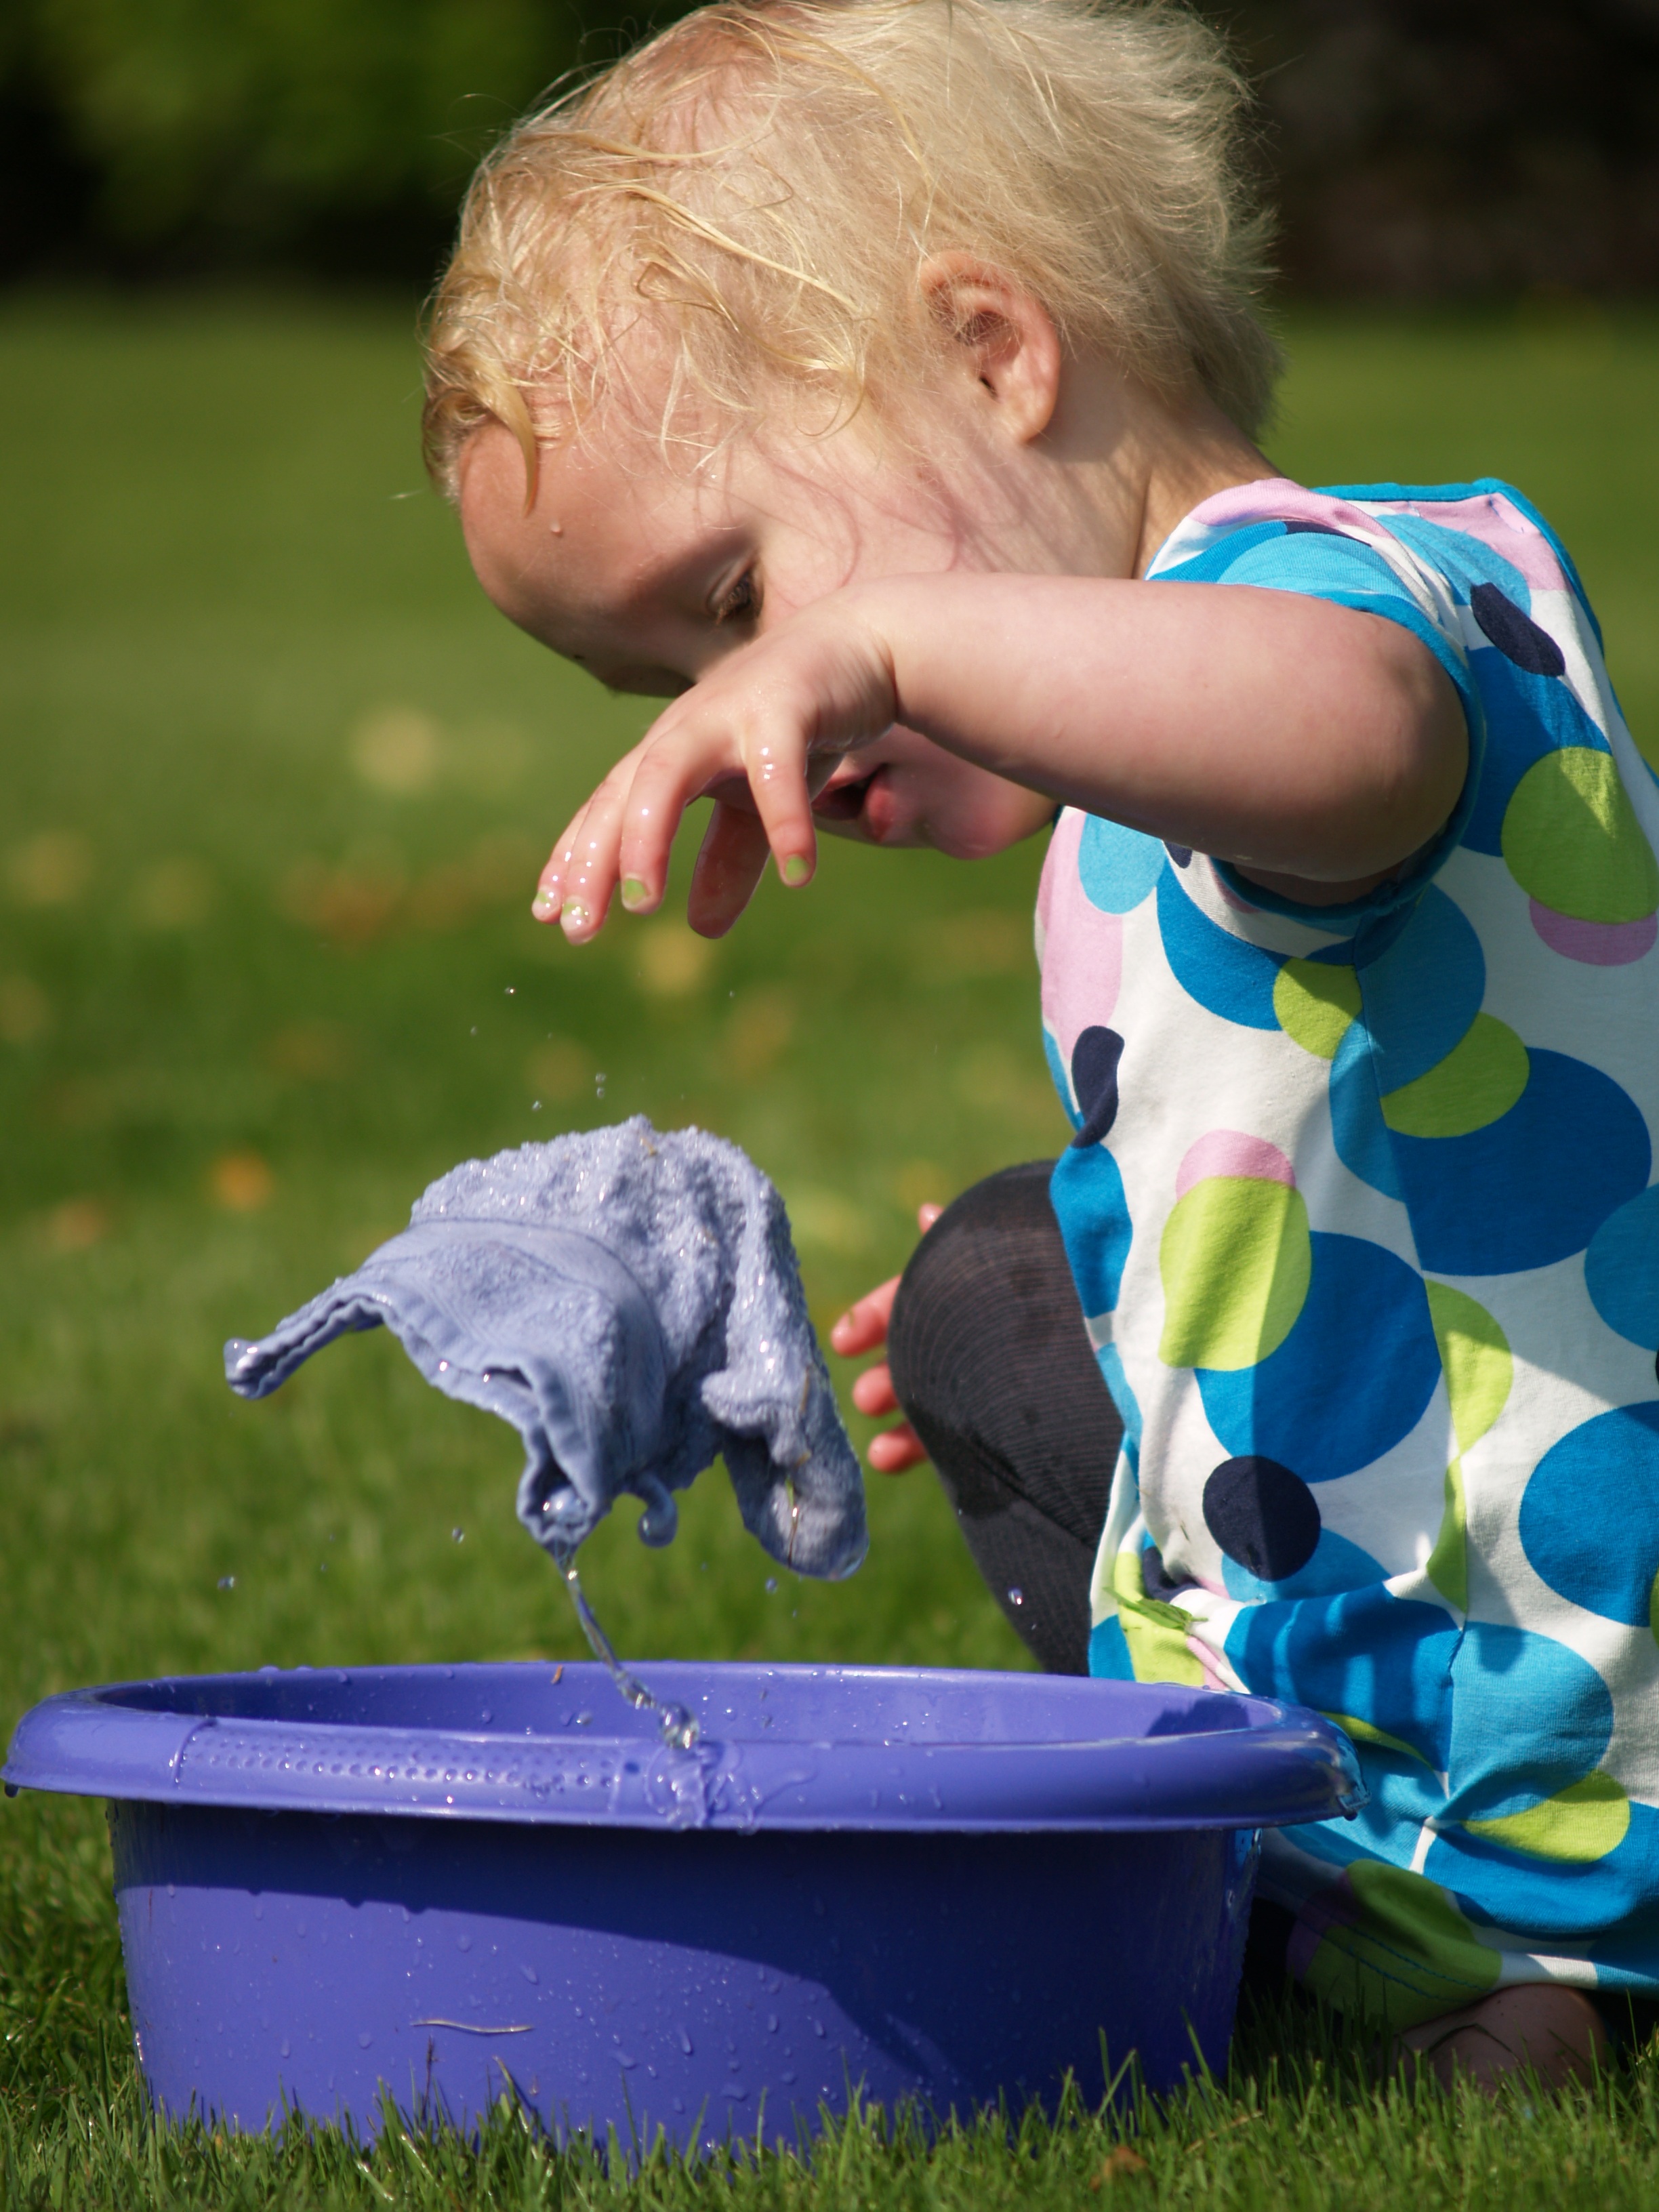
water, nature, grass, girl, sun, play, purple, bowl, holiday, child, silence, colors, fun, toddler, basin, enjoyable, kitchen sink, washcloth, human action